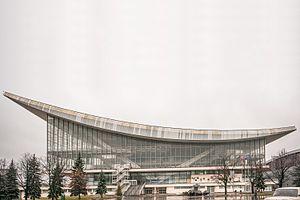
Le Centre panrusse des expositions est une foire-exposition commerciale permanente à Moscou, dans le nord-est de la ville, dont la construction a débuté en 1934. Sa superficie comprenant bâtiments, fontaines, sculptures et espaces verts s'étend sur environ 136 ha. Le complexe avoisine le Jardin botanique de Moscou et le parc du domaine Ostankino.
55° 49′ 44,43″ N, 37° 38′ 30,21″ E